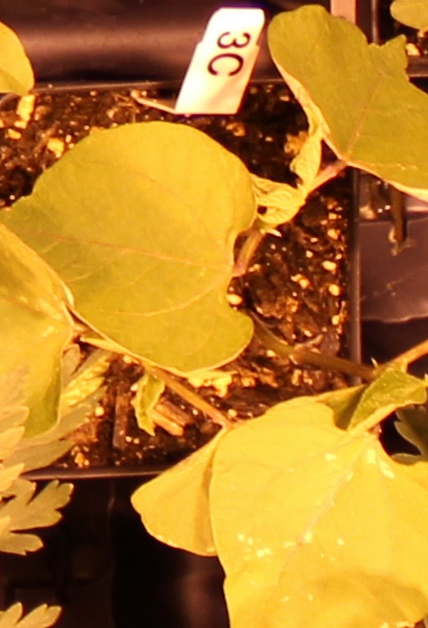
Label: Blackbean